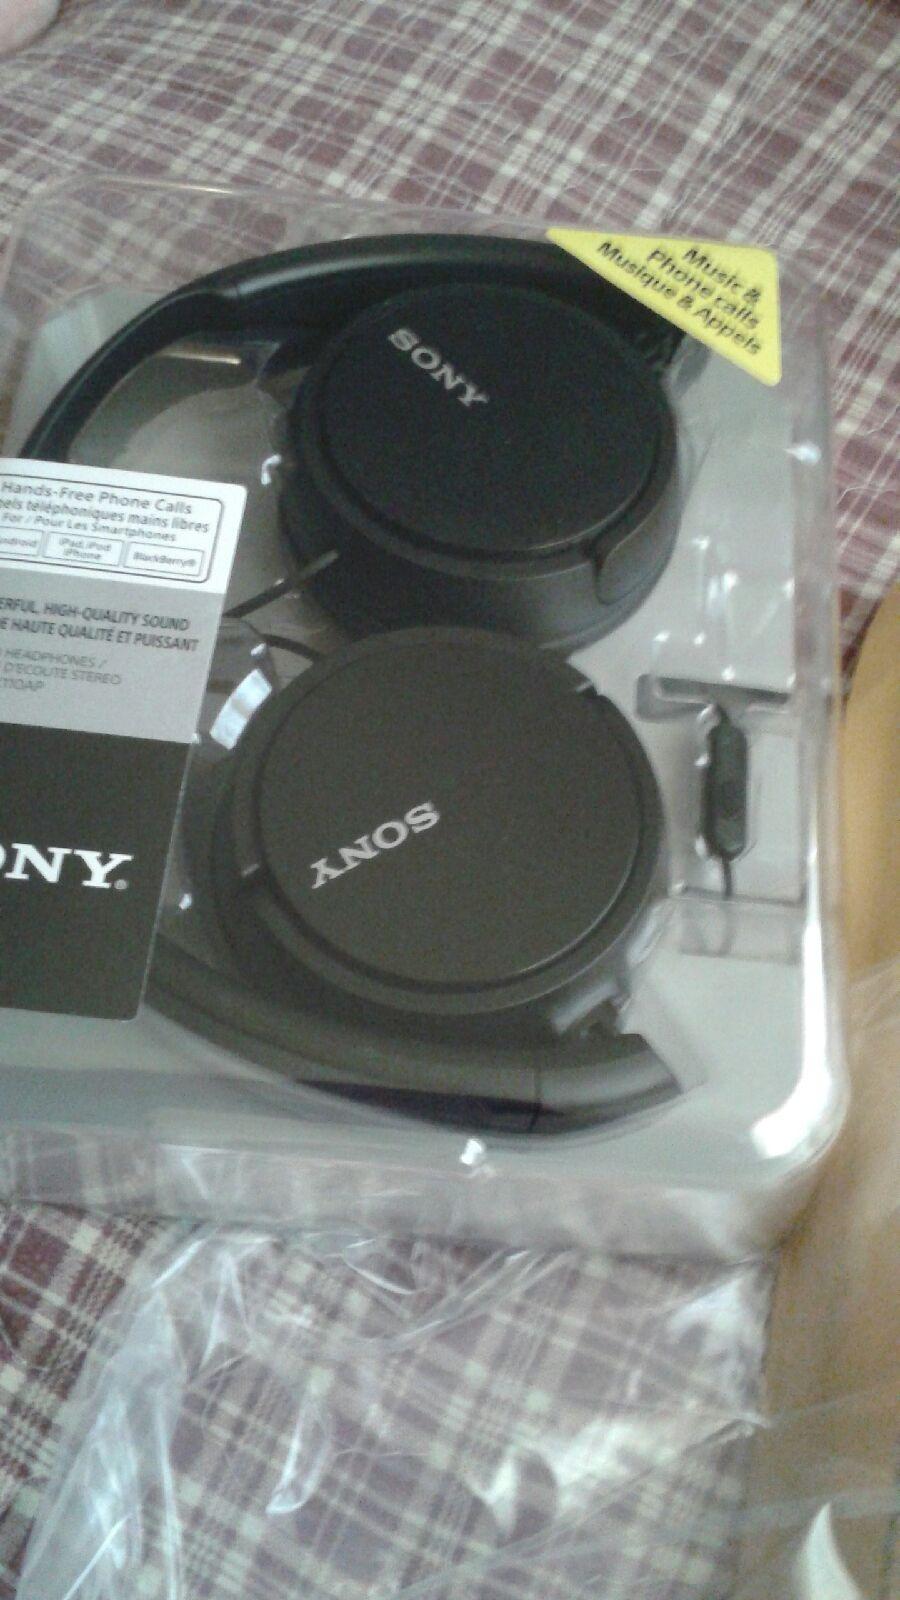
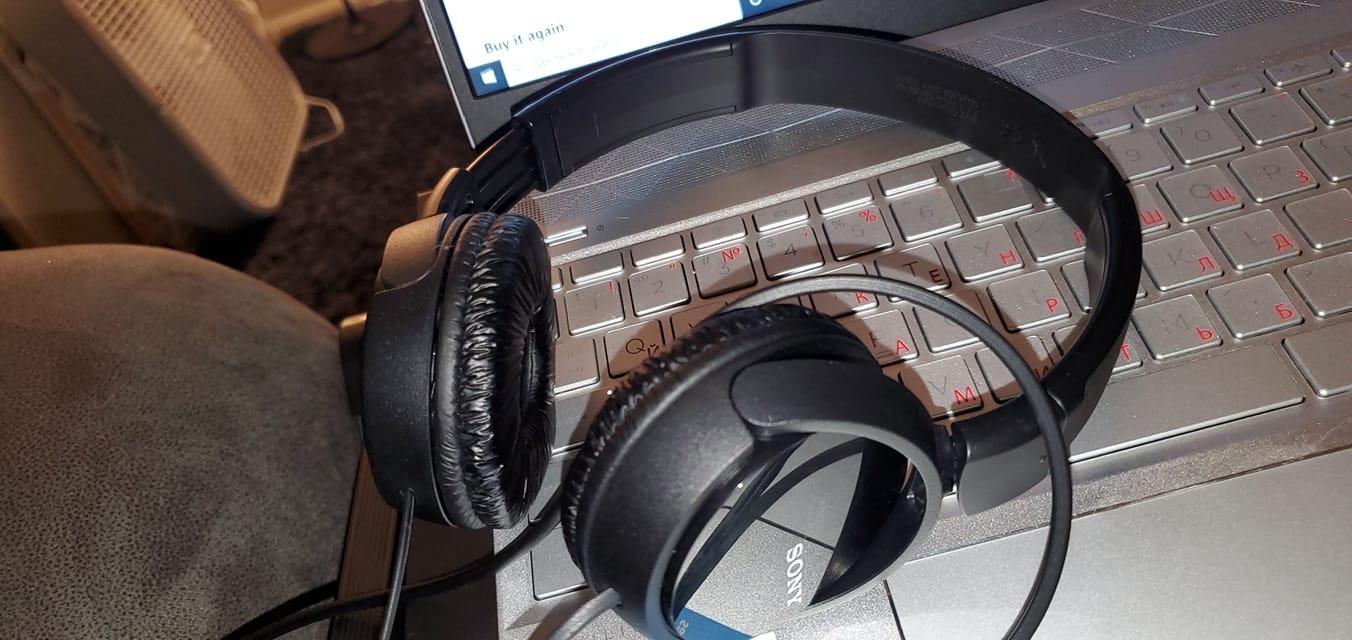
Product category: headphones
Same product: no